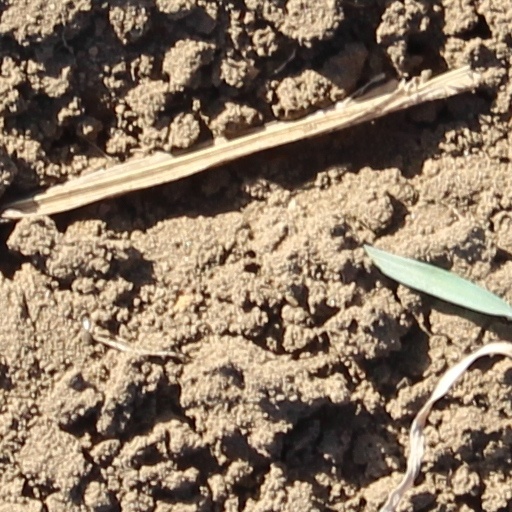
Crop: wheat